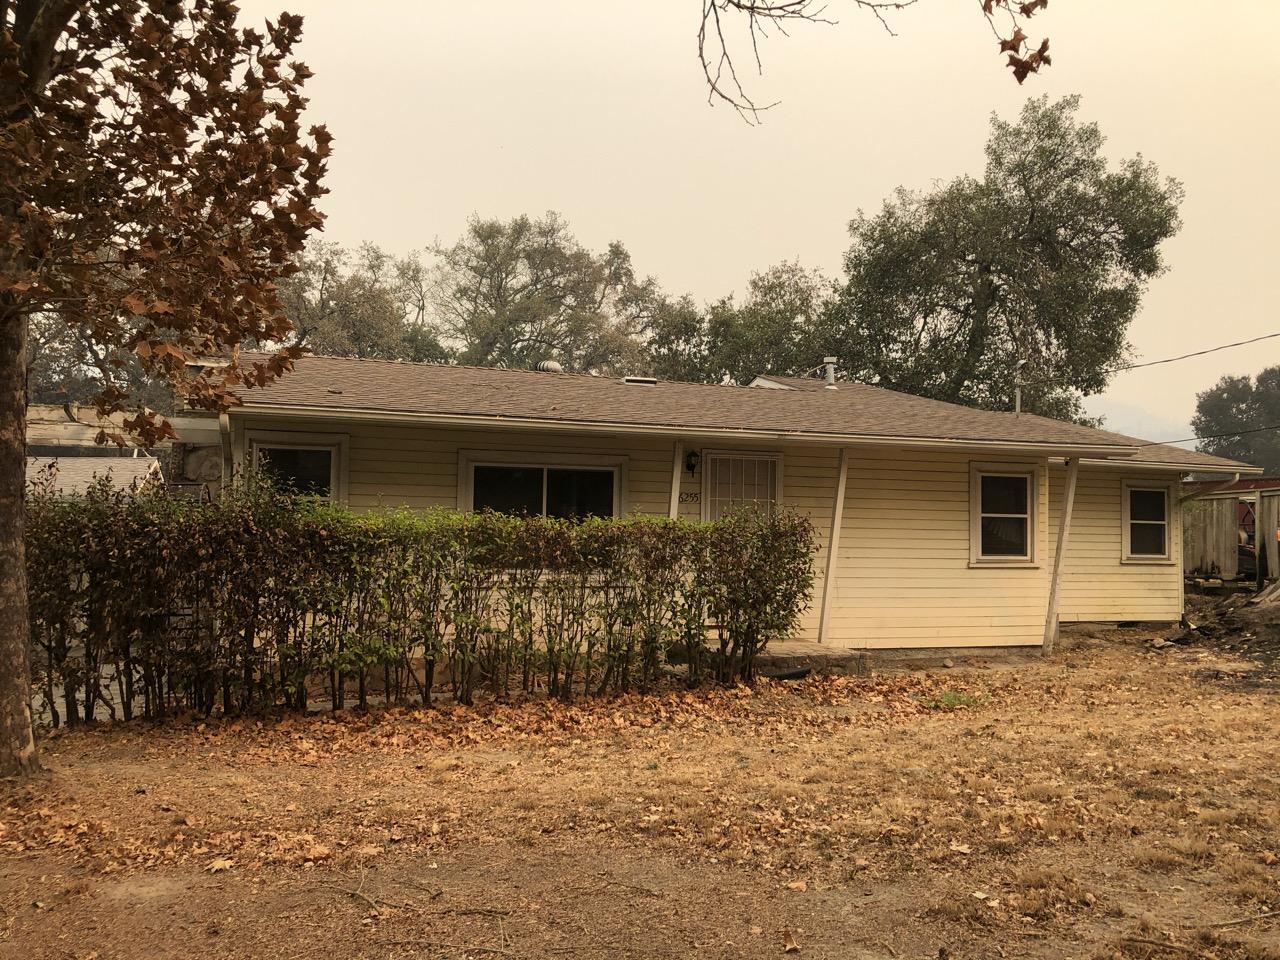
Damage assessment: affected